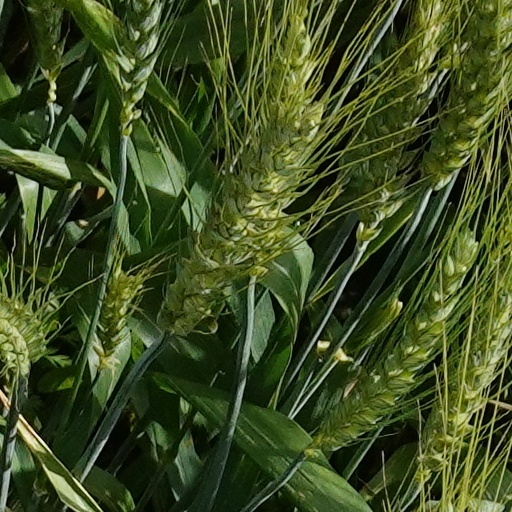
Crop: wheat